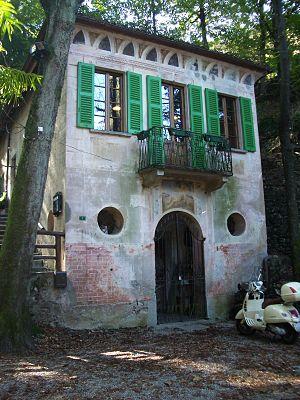
Un grotto est un restaurant en plein air typique de la Suisse italienne servant une cuisine régionale.